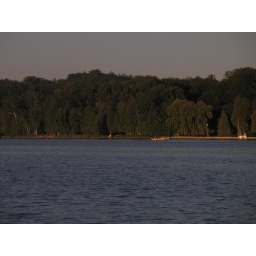
Another picture of Duck lake with a boat in the distant along the land. With a gray looking sky.